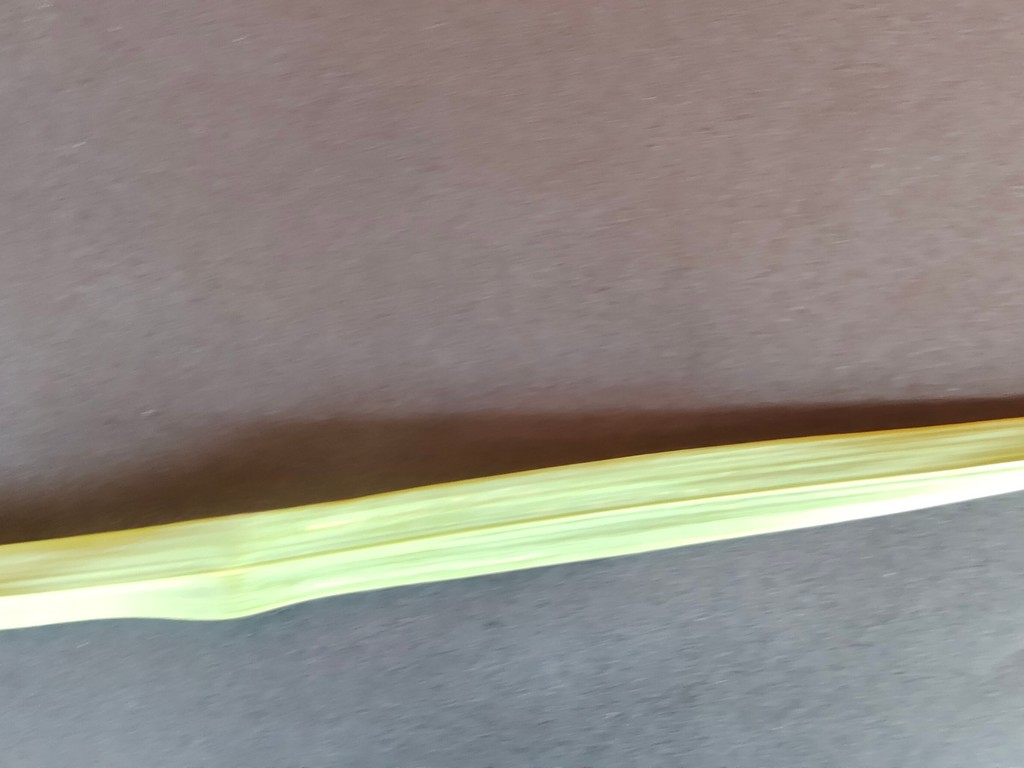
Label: Healthy